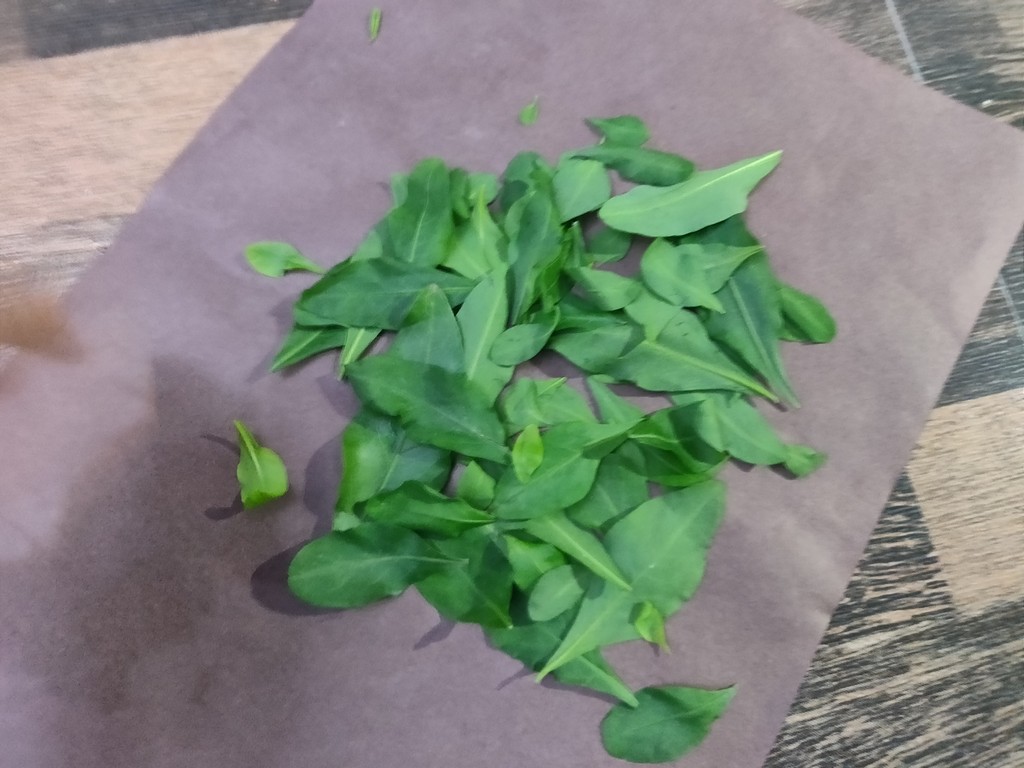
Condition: Healthy
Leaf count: multiple
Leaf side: unknown